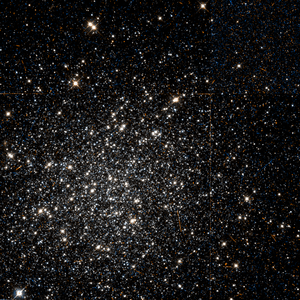
NGC 1841 est un amas globulaire situé dans la constellation de la Table. L'astronome britannique John Herschel l'a découvert en 1836. Cet amas est à peu près à la même distance que le Grand Nuage de Magellan, mais sur la sphère céleste, il en est éloigné de 15°. Il est donc incertain que cet amas soit dans notre propre galaxie ou qu'il s'agisse d'une composante du Grand Nuage de Magellan.
Voici une liste non exhaustive d'amas stellaires, classée par ordre alphabétique de constellations.